Hattiesburg Zoo

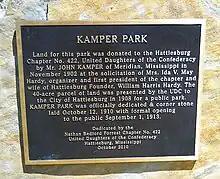

The for Kamper Park was donated to the Daughters of the Confederacy by John Kamper in 1902, and was given in turn to Hattiesburg in 1908 for a public park. The zoo was opened on about of the park in 1950. In 2025, the Zoo presented a year-long 75th Anniversary celebration.